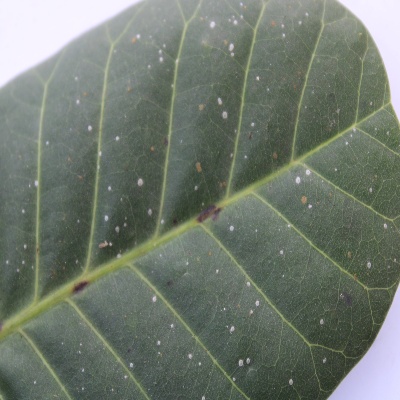
Crop: Cashew
Condition: red rust